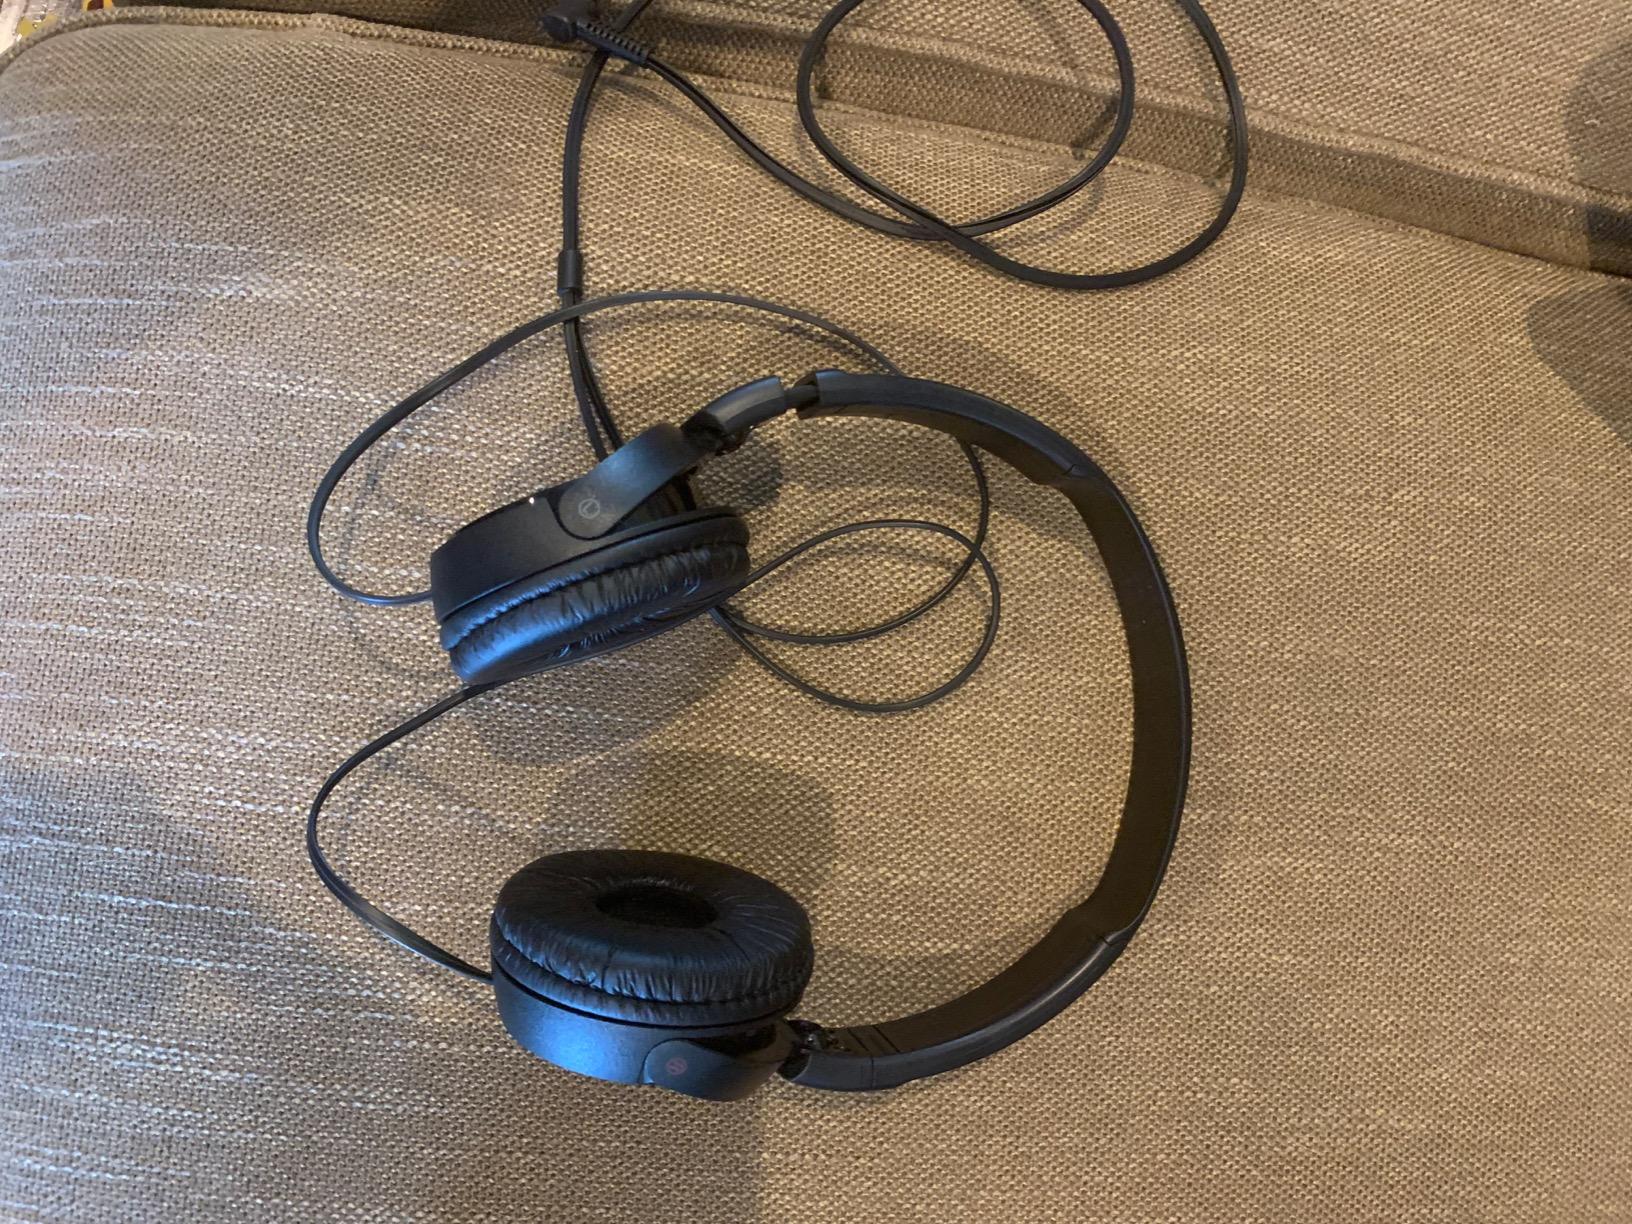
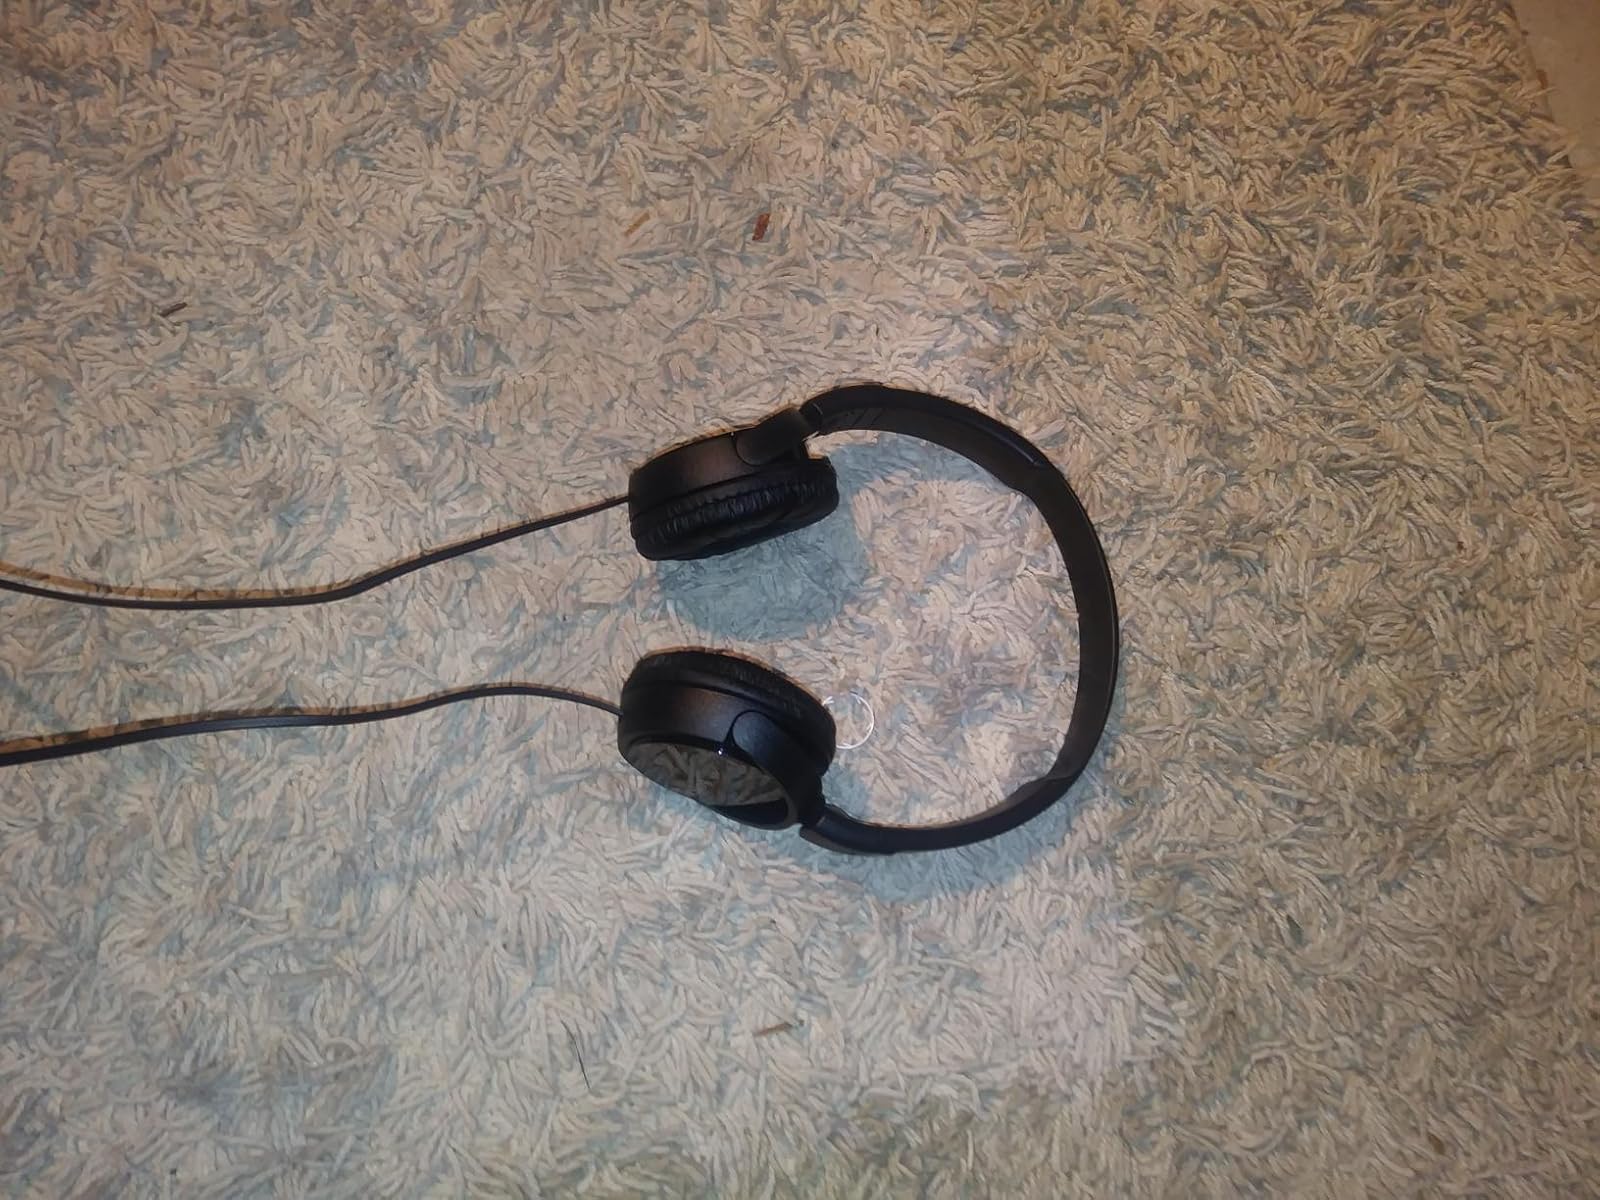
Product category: headphones
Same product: yes